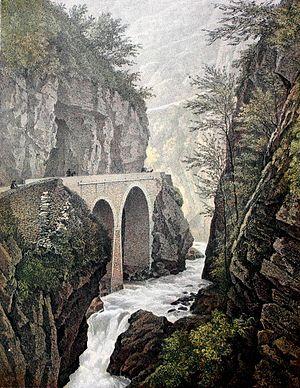
Lithographie extraite de ""Promenades dans les Pyrenees. Vues, Sites, Costumes et Moeurs les plus remarquables de ce Pays Intéressant."" Par Ch. Mercereau et Ch. Maurice. - Paris, ca. 1850"
Eaux-Chaudes est un village et une station thermale des Pyrénées-Atlantiques faisant partie de la commune de Laruns en vallée d'Ossau (Pyrénées-Atlantiques).